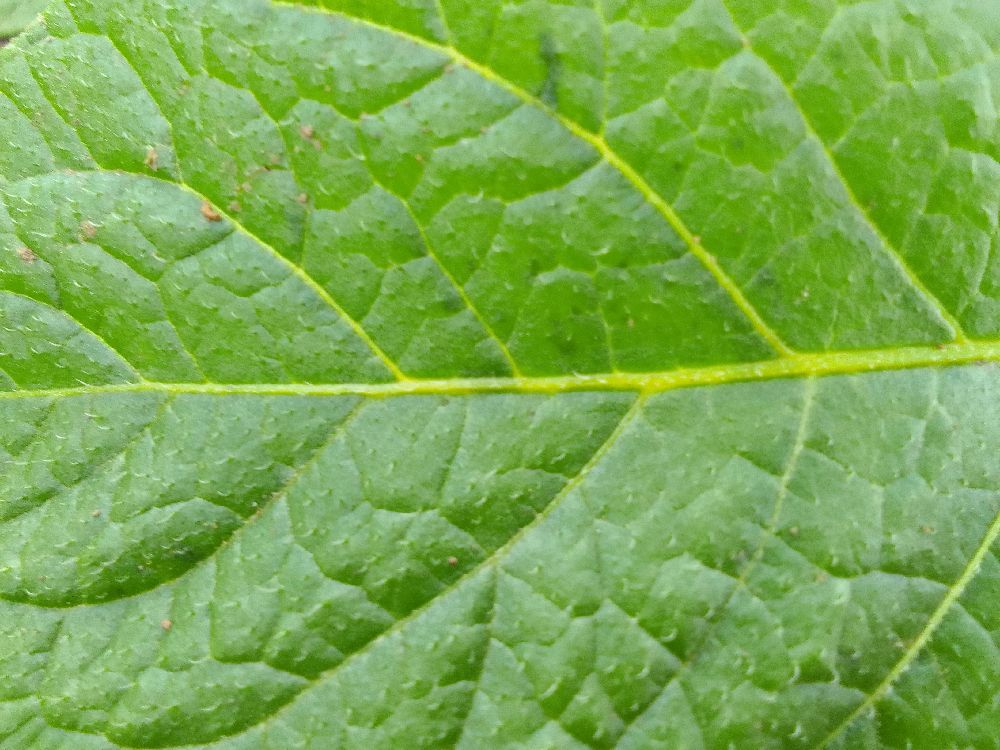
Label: Healthy